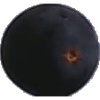
Label: Grape Blue 1